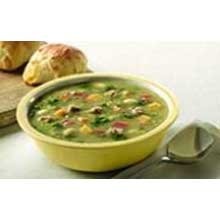
Item Name: Blount Turkey Sausage and Kale Soup Entree, 4 Pound -- 4 per case.
Bullet Point: Ships frozen, CANNOT be cancelled after being processed.
Product Description: Blount Turkey Sausage and Kale Soup Entree, 4 Pound -- 4 per case. Chunks of turkey sausage and kale, simmered in delicious chicken broth.
Value: 4.0
Unit: Count

Price: 123.07